Eiji Tsuburaya

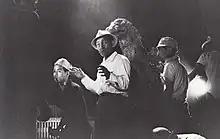
Tsuburaya directs his special effects crew on the set of "Godzilla" (1954). The film's namesake monster portrayed via "suitmation" (behind Tsuburaya) symbolizes nuclear holocaust.

Tsuburaya's career in film production evolved from small-scale "jidaigeki" films to financially successful war and science fiction epics. During his stint as a cinematographer in the early 20th century, Tsuburaya closely researched international cinema in order to incorporate some of the techniques and improve his innovative style; some of these films include: "The Lost World" (1925), "Metropolis" (1927), and "King Kong" (1933). Tsuburaya remarked that "King Kong" heavily influenced him to work in special effects. He decided to create special effects sequences in films by using miniature effects and synthesis technology involving layered film strips. Tsuburaya constantly converted new special effects techniques and tested them on a daily basis and became the founder and head of Japanese special effects (known as "Tokusatsu"), earning him the title "Father of "Tokusatsu"". Biographer August Ragone writes that his footage, which was always filmed live on a soundstage, in comparison to modern techniques such as computer-generated imagery, could be "silly or deadly, beautiful or terrifying, but no matter how fanciful or fantastic, his visual effects seem to live and breathe with a life of their own."